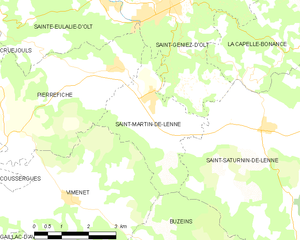
Saint-Martin-de-Lenne est une commune française, située dans le département de l'Aveyron en région Occitanie.